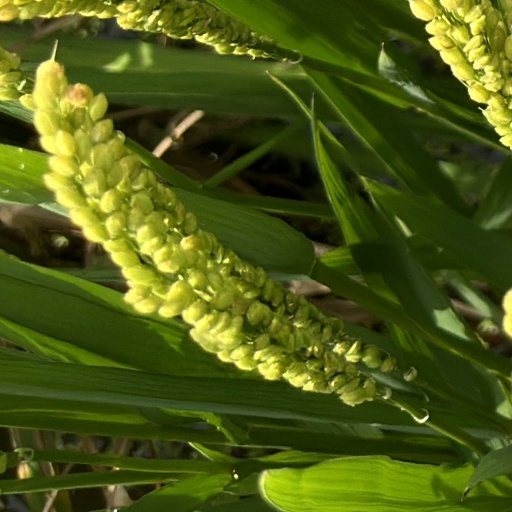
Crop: rice